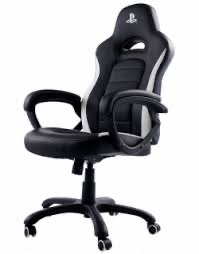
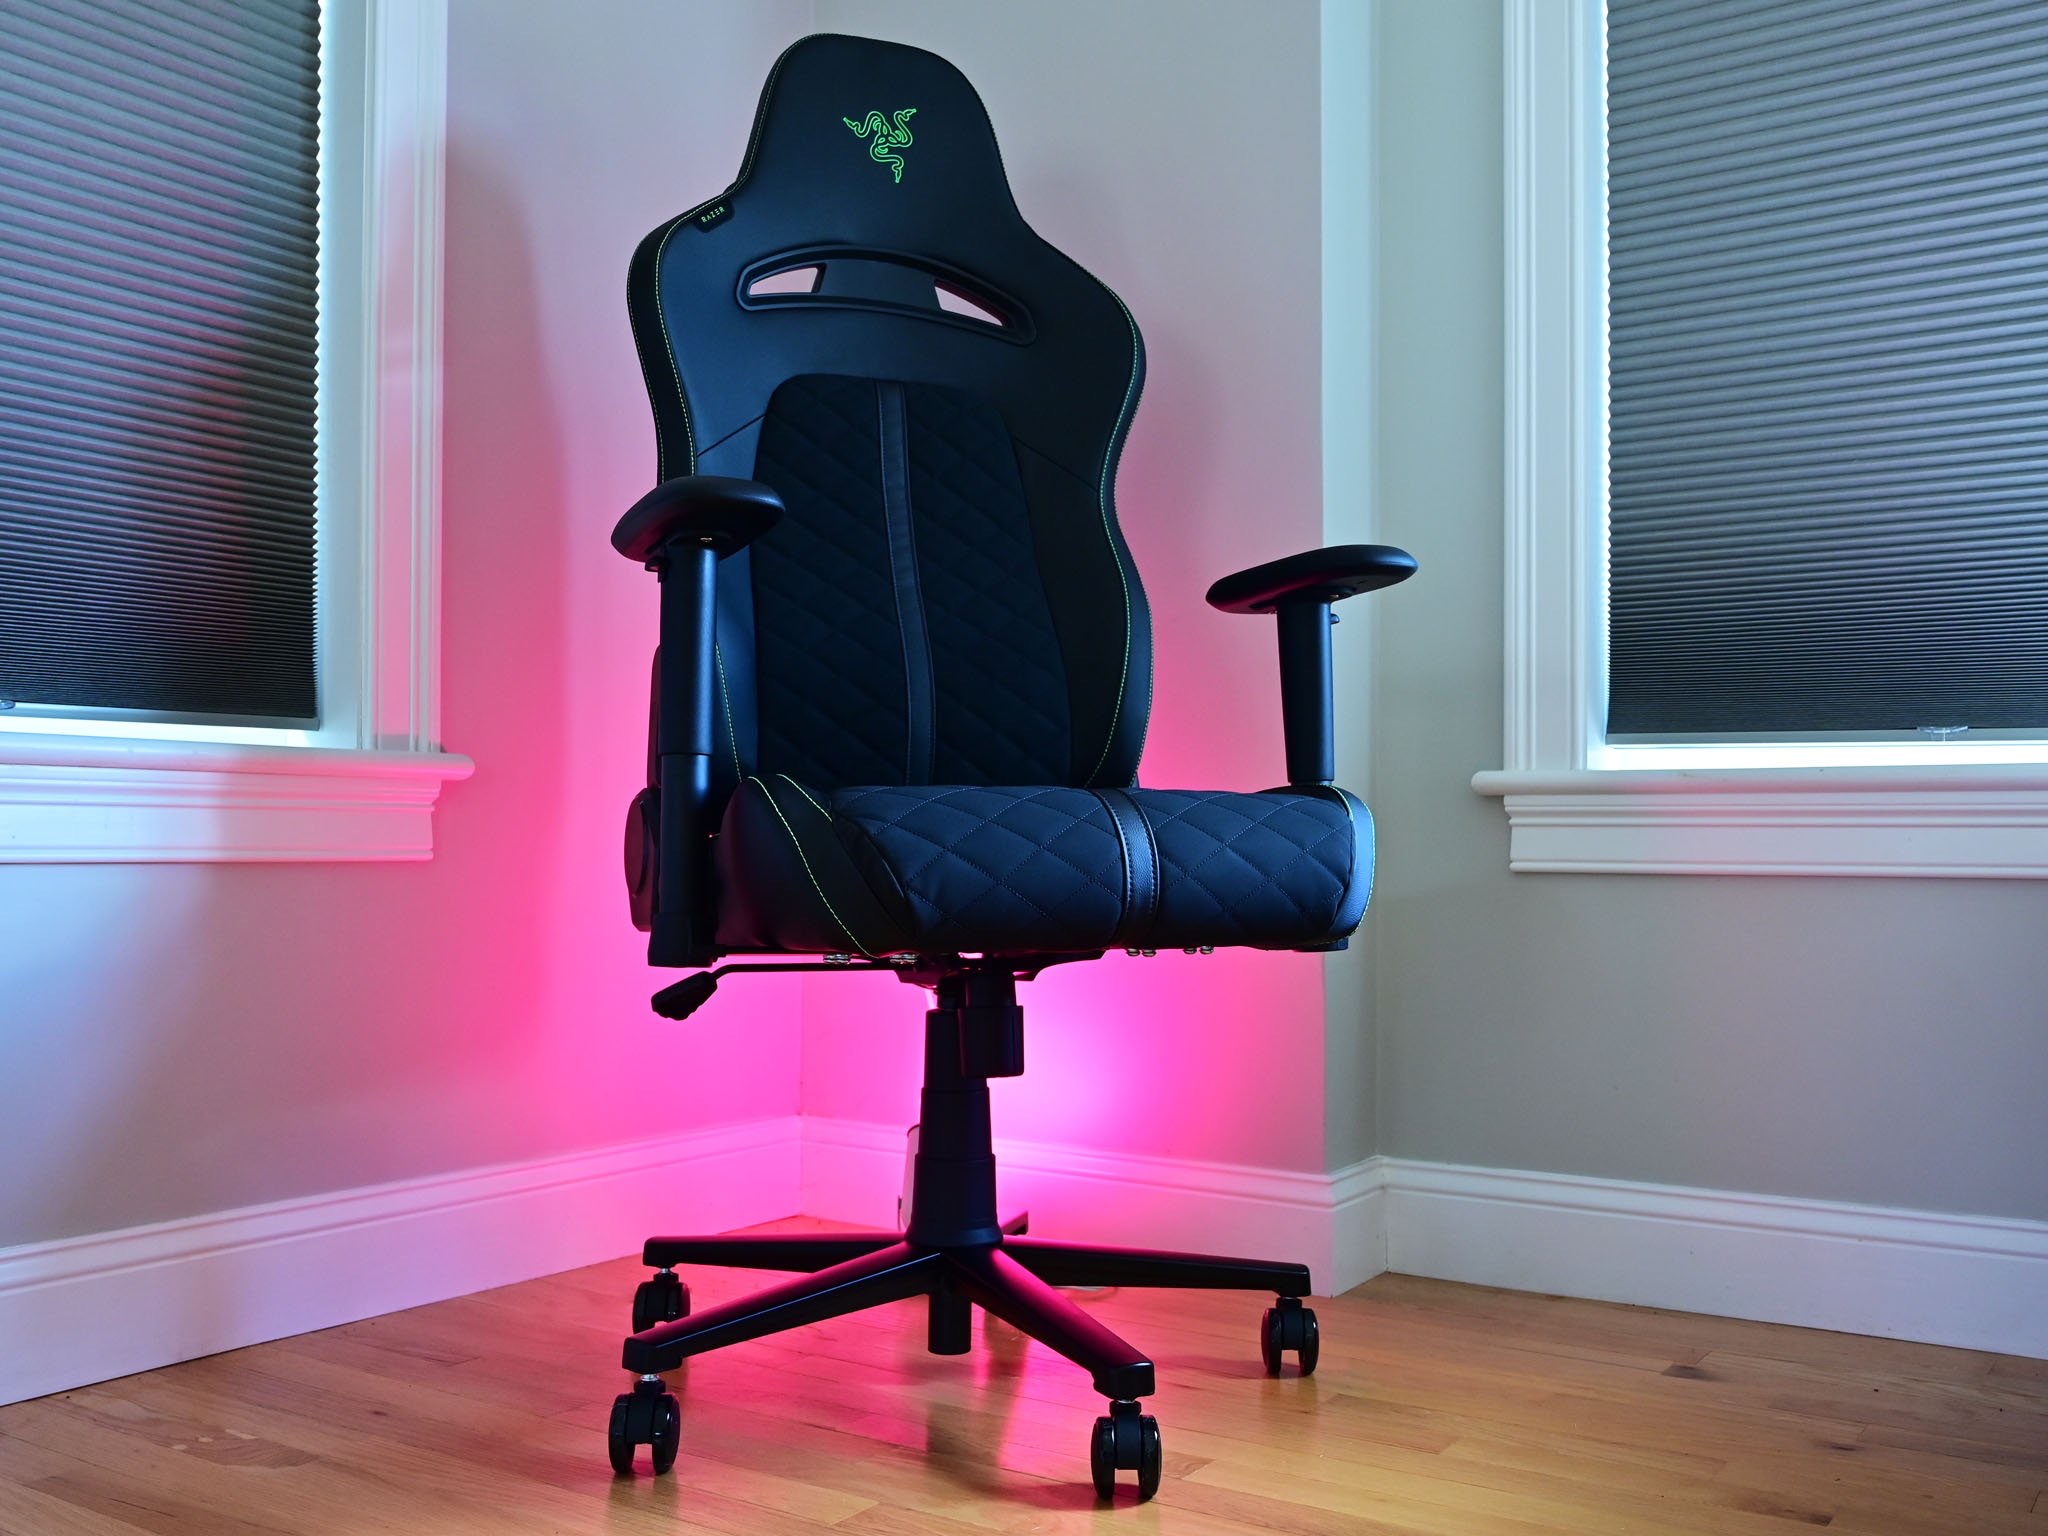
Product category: items_chair
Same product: no